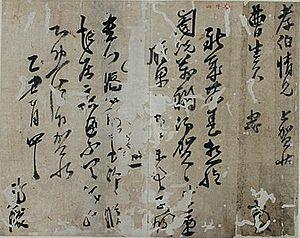
Ahn Bang-jun est un érudit néoconfucéen, homme politique et écrivain de la période Joseon de Corée et chef de milice populaire duranr les invasions japonaises de la Corée.